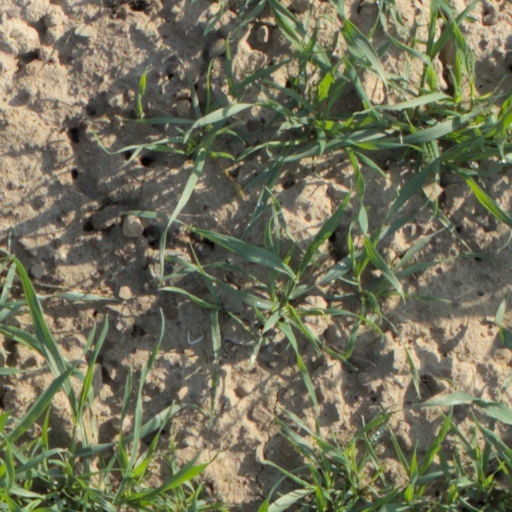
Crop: wheat